Christophany

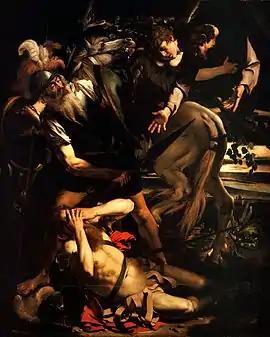
"The Conversion of Saint Paul", a 1600 painting by the Italian artist Caravaggio.

A New Testament Christophany is Paul's vision of Christ on the road to Damascus, and the subsequent one of Ananias. Acts 9 describes how Paul heard a voice from Jesus.